Cory Booker

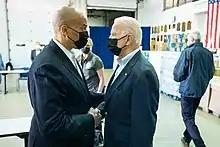
Booker meeting with President Biden

In April 2018, after the FBI raided the hotel room and offices of Trump's personal attorney, Michael Cohen, Booker, Chris Coons, Lindsey Graham, and Thom Tillis introduced new legislation to "limit President Trump's ability to fire special counsel Robert Mueller." Termed the Special Counsel Independence and Integrity Act, the legislation would allow any special counsel, in this case Mueller, to receive an "expedited judicial review" in the 10 days following being dismissed to determine if said dismissal was suitable. If not, the special counsel would be reinstated. At the same time, according to "The Hill", the bill would "codify regulations" that a special counsel could be fired by only a senior Justice Department official, while having to provide reasons in writing.